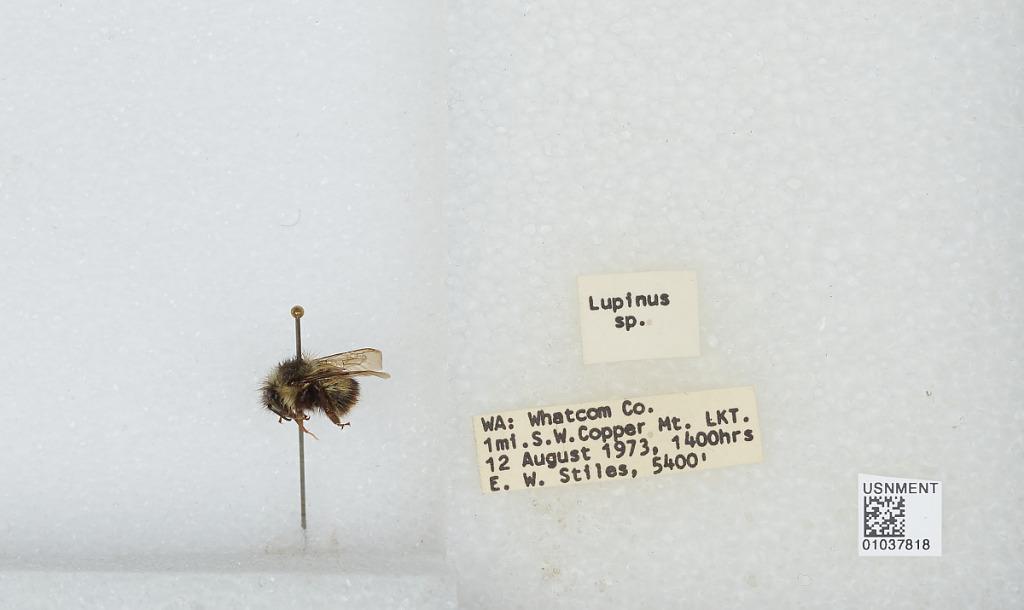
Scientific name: Bombus (Pyrobombus) mixtus Cresson
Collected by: E. Stiles
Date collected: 1973-8-12
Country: United States
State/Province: Washington
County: Whatcom
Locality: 1 mile Southwest of Copper Mountain Lake Trail
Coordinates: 48.8992, -121.48